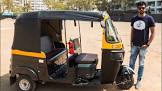
Vehicle type: Auto Rickshaws